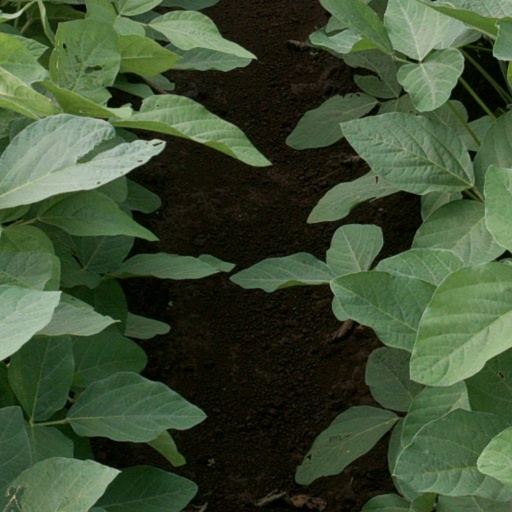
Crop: soybean